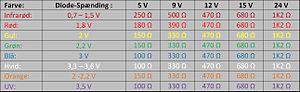
Lysdiode / Anvendelse
Diagram med formodstande til lysdioder med forskellig spændinger
Diagram med formodstande til lysdioder med forskellig spændinger
En lysdiode, IR-diode eller UV-diode er en ensretterdiode og en transducer, som omsætter elektrisk energi til et smalt bølgelængdeinterval i et af følgende områder: Infrarødt, synligt eller nær-ultraviolet lys.